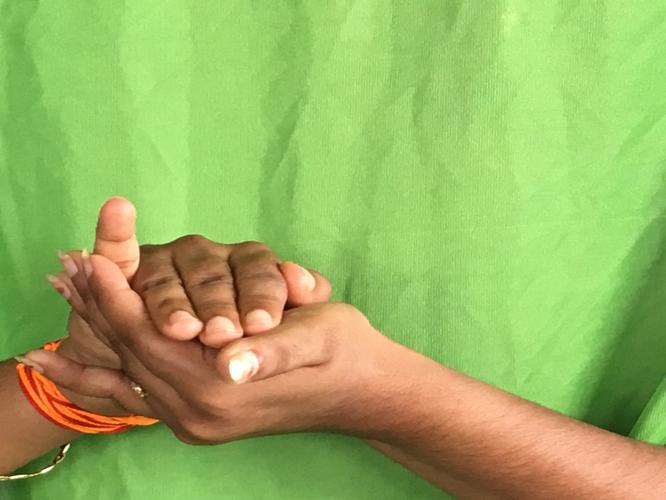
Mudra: Samputa
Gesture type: double_hand